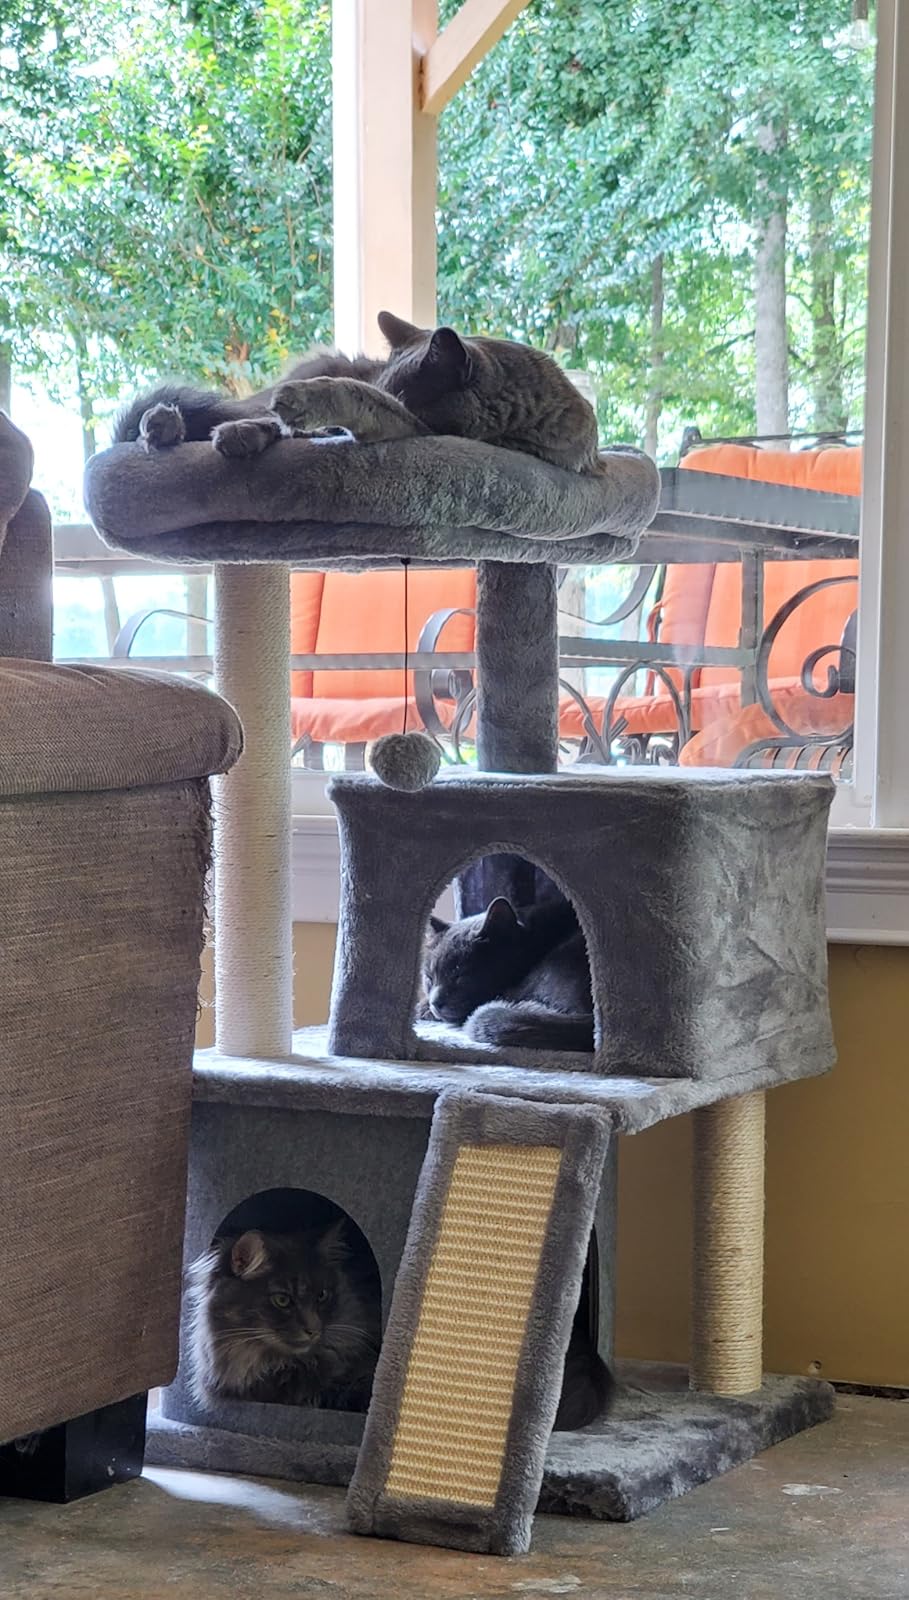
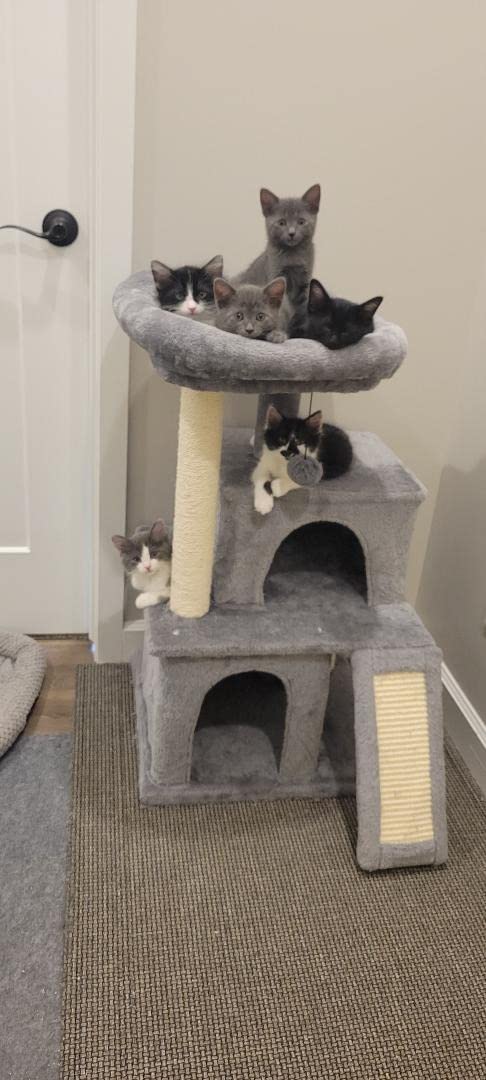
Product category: items_cat tree
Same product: yes